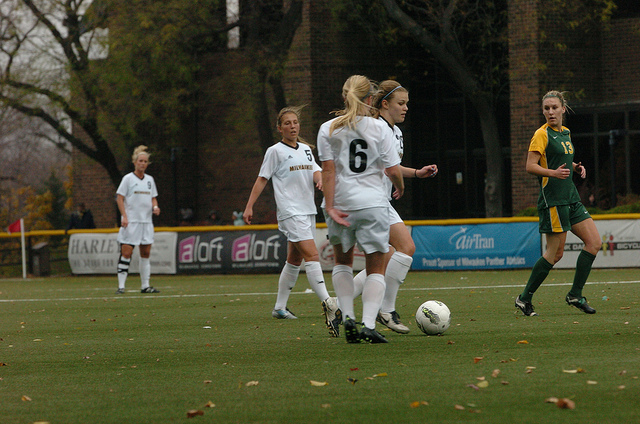
các nữ cầu thủ đang thi đấu bóng đá ở trên sân